Poet Laureate of Oklahoma

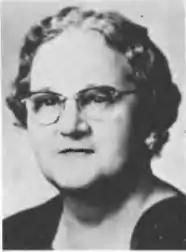
Anne Ruth Semple was poet laureate in 1945.

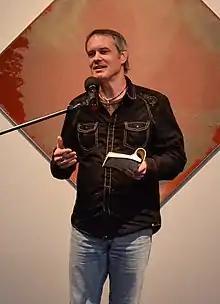
Nathan Brown was poet laureate 2013.

Prior to statehood, Freeman Edwin Miller was considered the Oklahoma poet laureate.